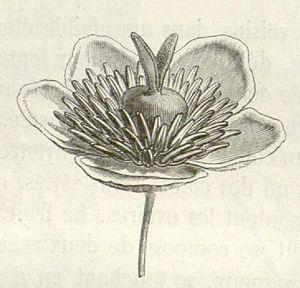
La petite famille des Barbeuiaceae regroupe des plantes dicotylédones ; elle est créée pour une seule espèce de liane endémique de Madagascar. La singularité du genre Barbeuia dans les Caryophyllales a été établie sur la base de caractères moléculaires.